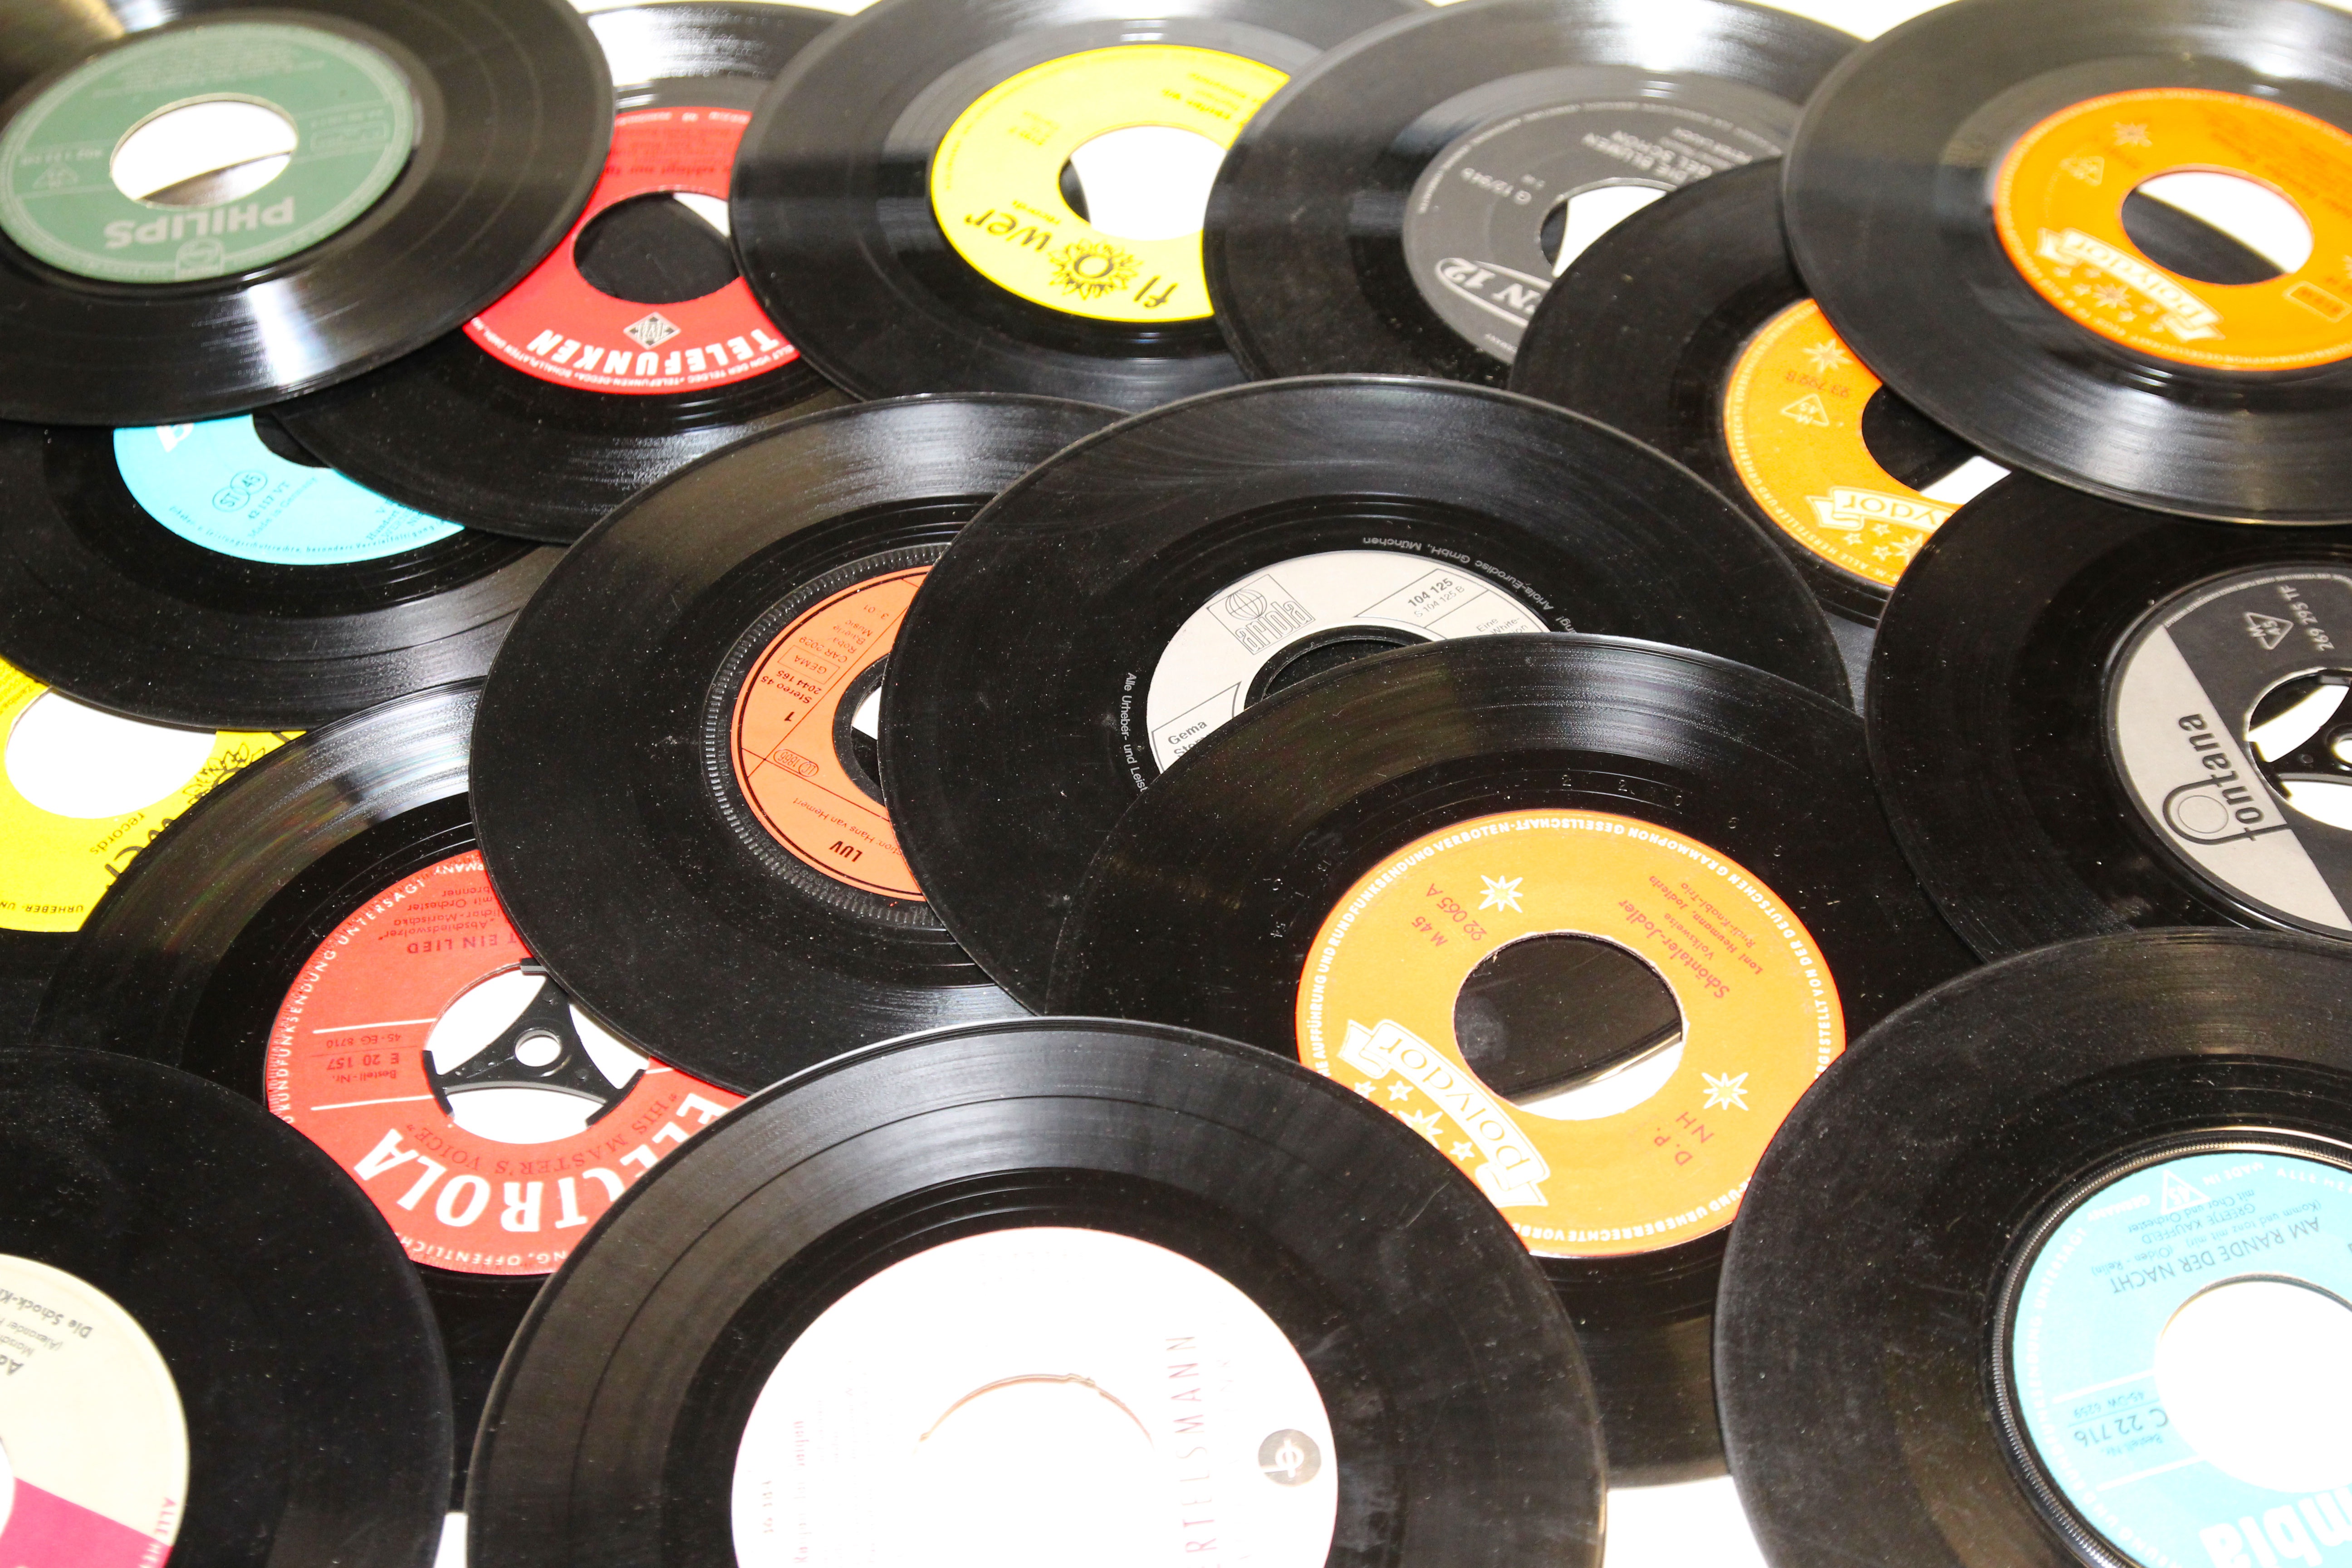
record, music, wheel, old, junk, tire, circle, art, rim, flea market, gramophone record, automotive tire, compact disc